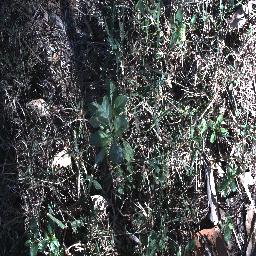
Label: snake_weed